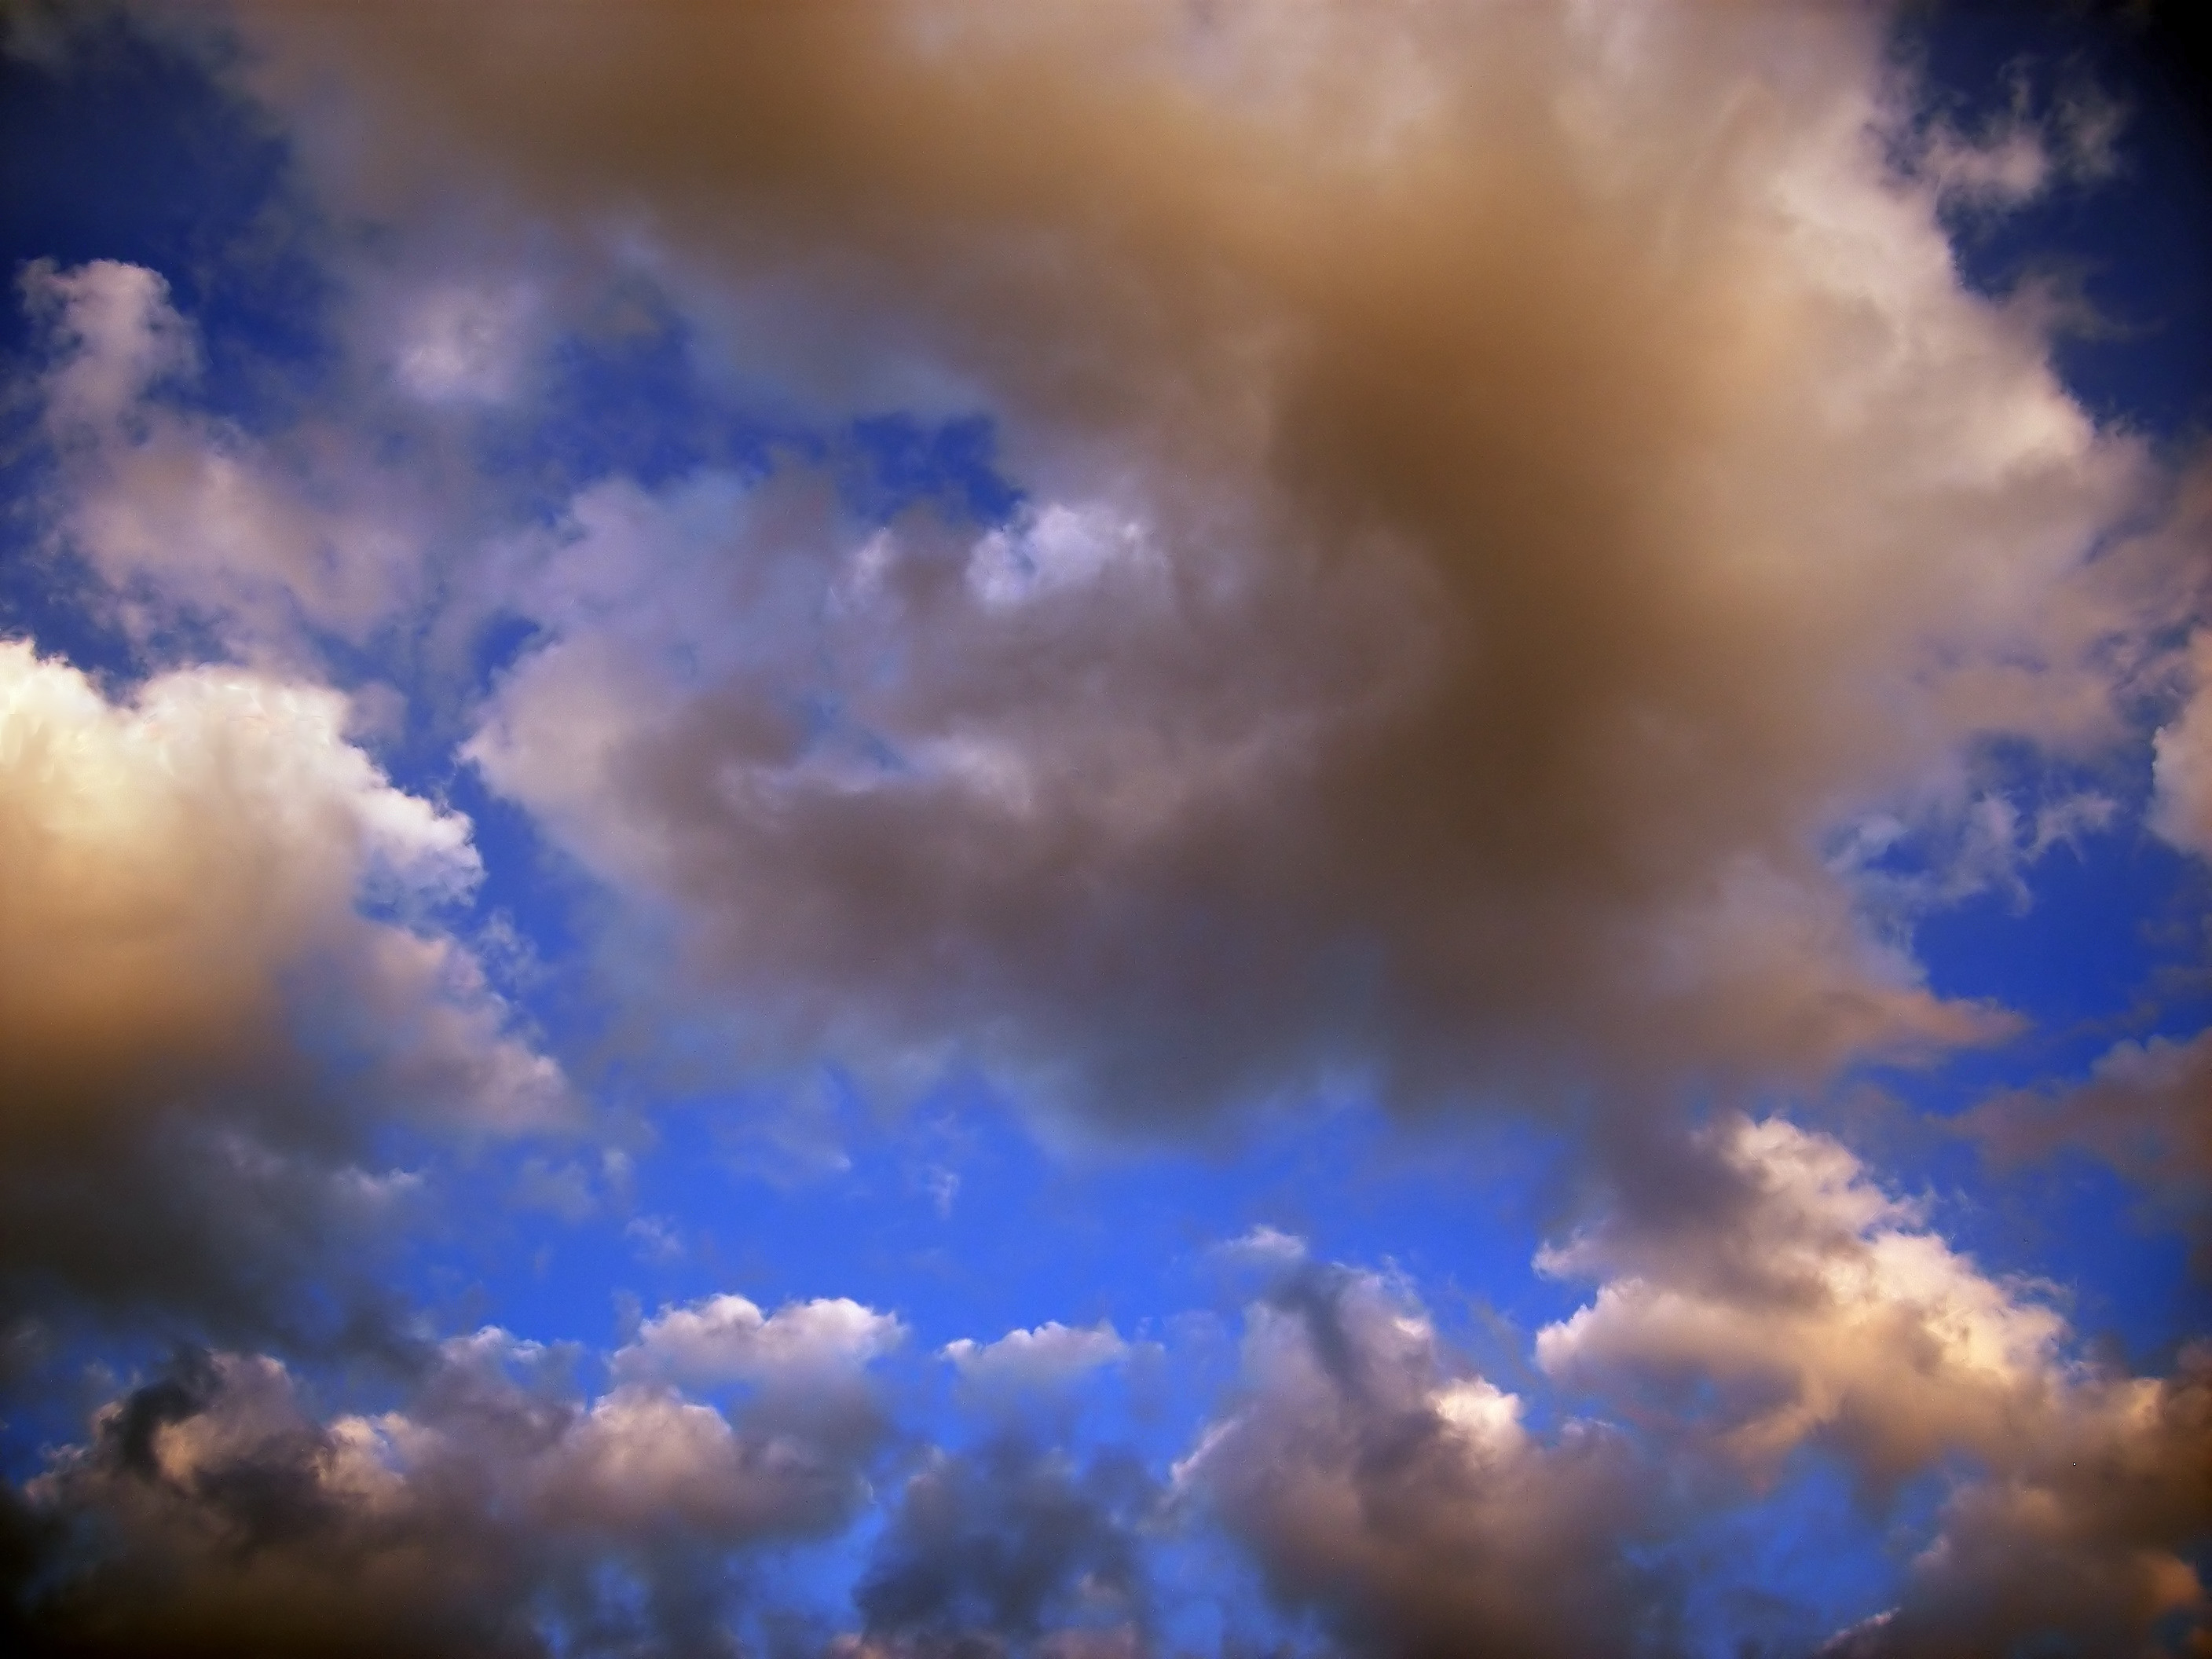
cloud, sky, sunlight, atmosphere, dusk, weather, cumulus, creativecommons, clouds, stratocumulus, meteorological phenomenon